The Jackbox Party Pack

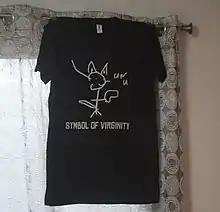
In "Tee K.O", participants create shirts and captions for other players. After the game has concluded, participants can also purchase shirts directly from Jackbox Games.

"Tee K.O." is for 3–8 players and is a drawing-based game. Each player starts by drawing three images of anything they want, though the game provides suggestions to help. Then each player has a chance to enter several short sayings or slogans. Subsequently, each player is then given two or more random drawings and two or more random sayings, and selects the pair that best fits together as printed on a T-shirt. These designs are then put into a one-on-one voting battle with all players and audience members to determine the best-voted T-shirt design and the design that had the longest voting streak. A second round of drawing, slogan writing, pairing, and voting is performed. The winning designs from each round are then put against each other to determine the ultimate winning design. After the game, players are able to order custom printed T-shirts.